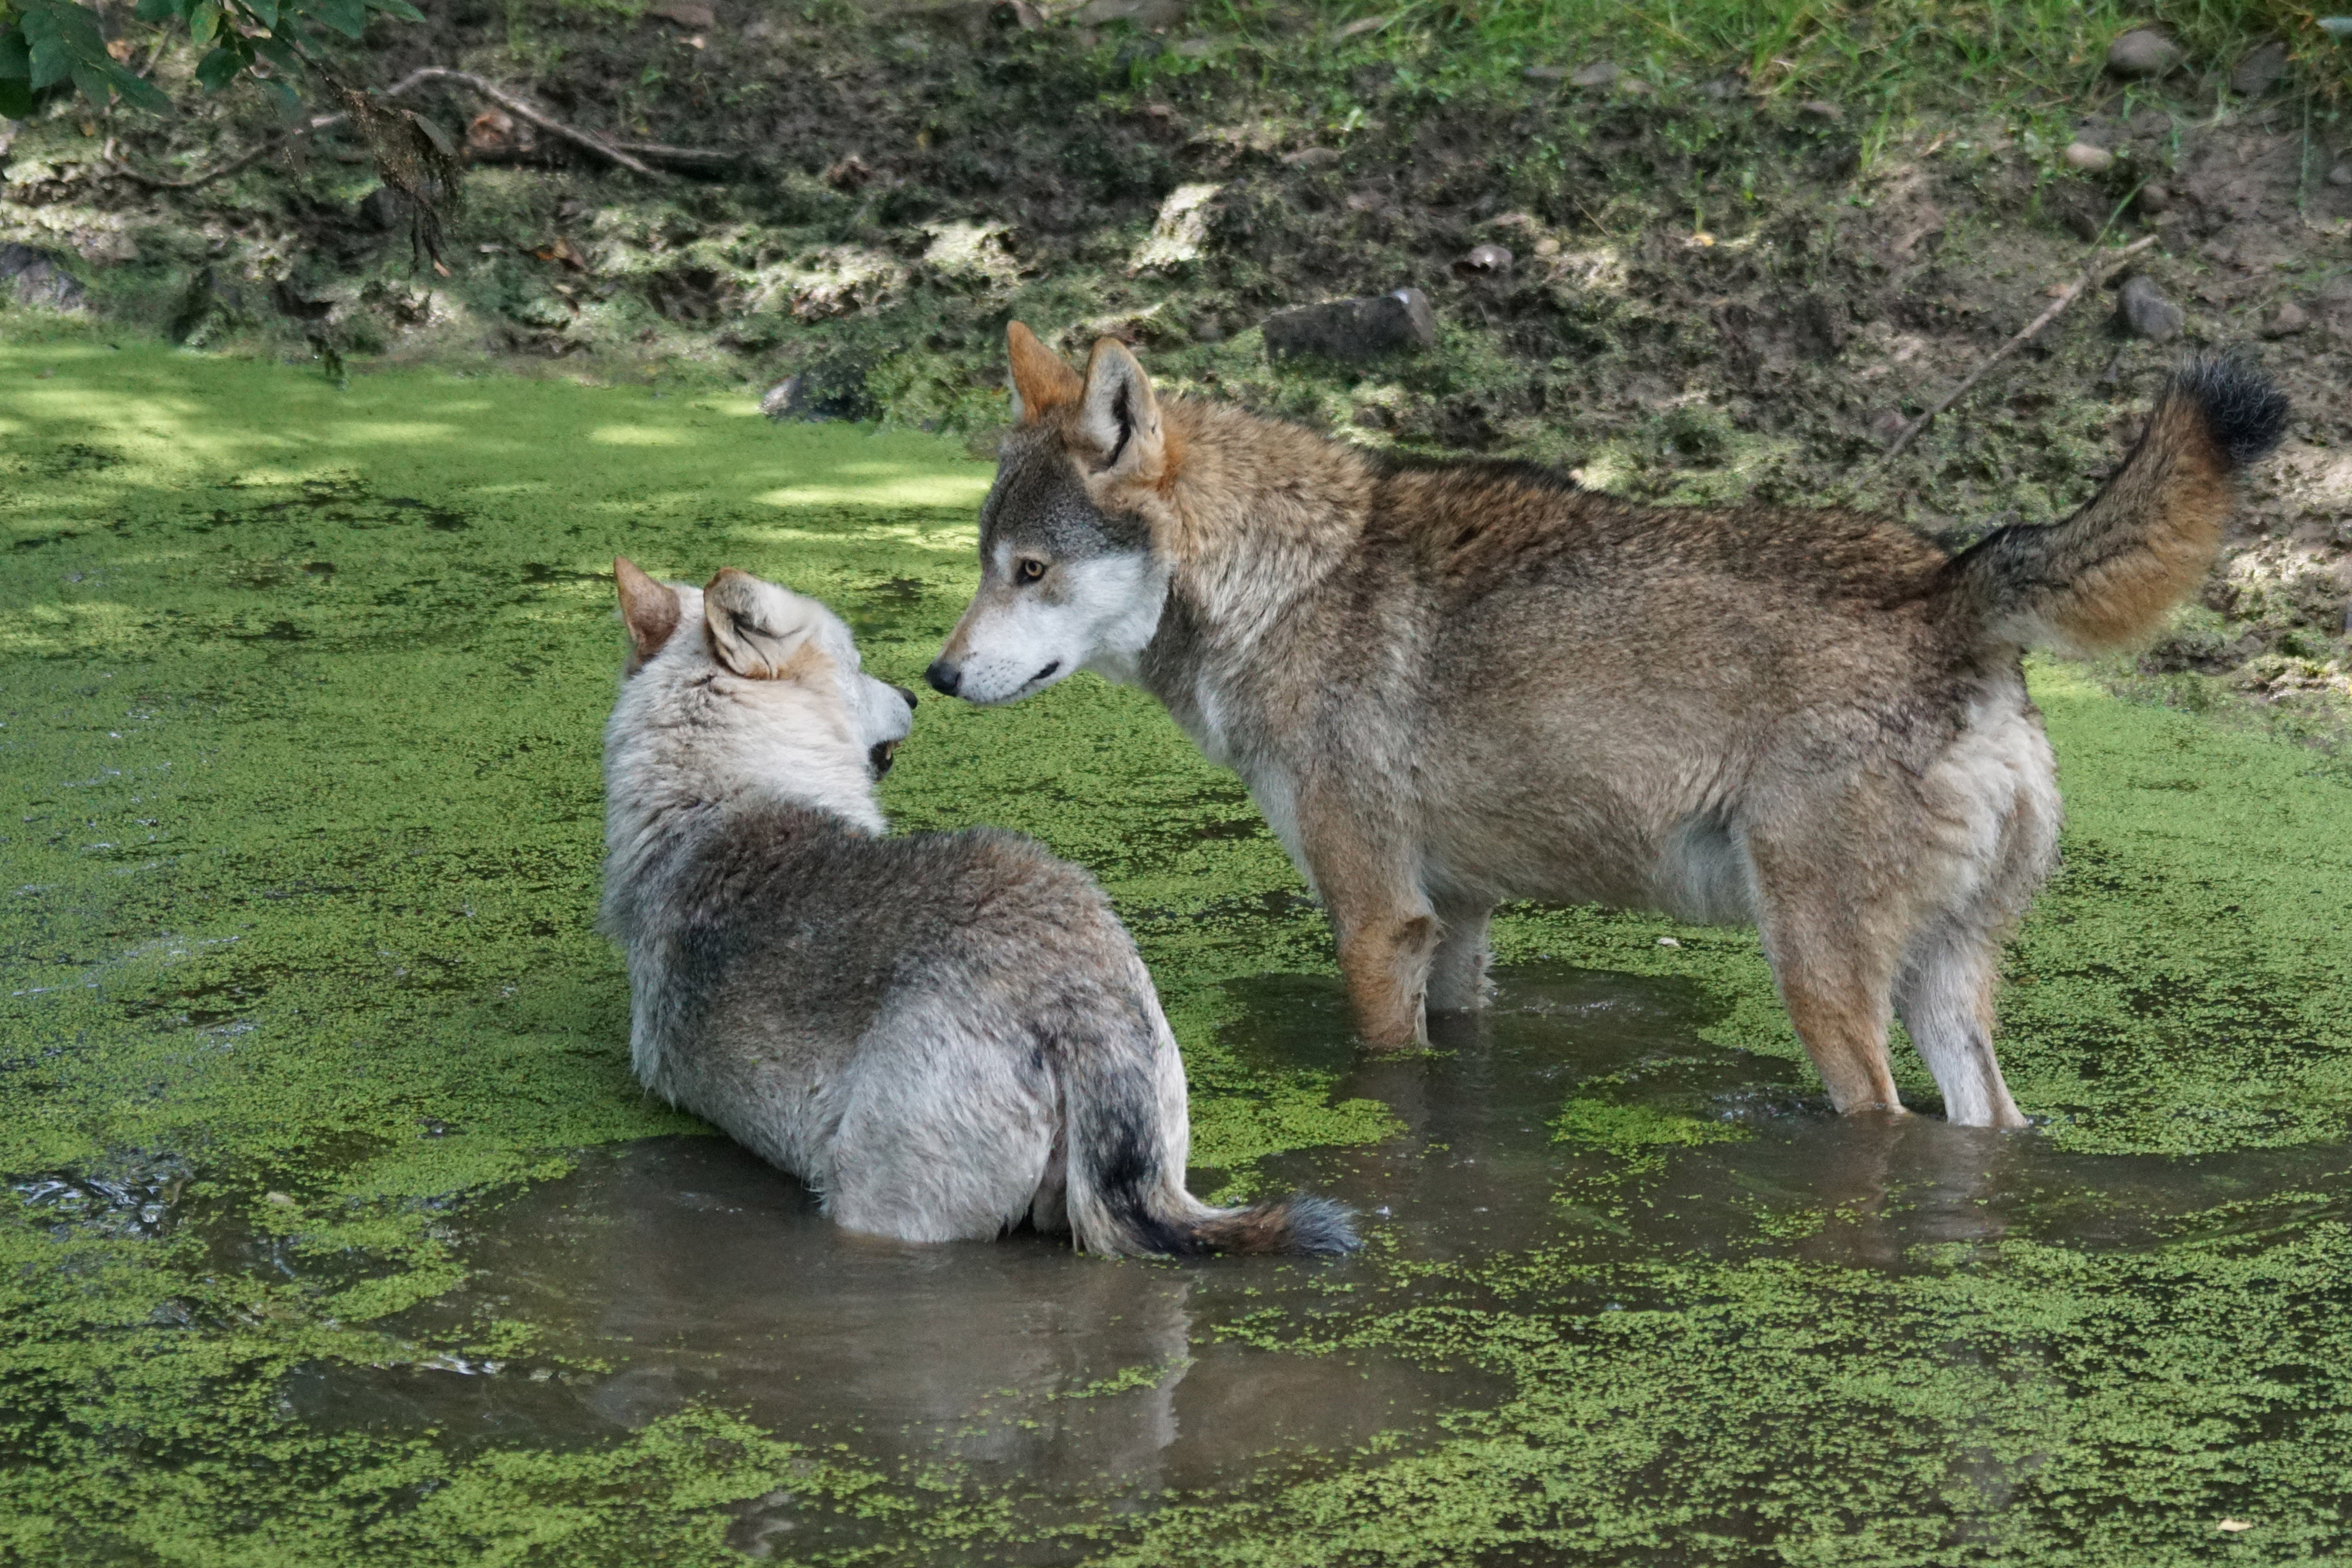
wildlife, mammal, wolf, predator, fauna, vertebrate, attention, wildlife photography, carnivores, pack animal, black forest park, l ffingen, alpha dog, wild cat, dog like mammal, saarloos wolfdog, wolfdog, czechoslovakian wolfdog